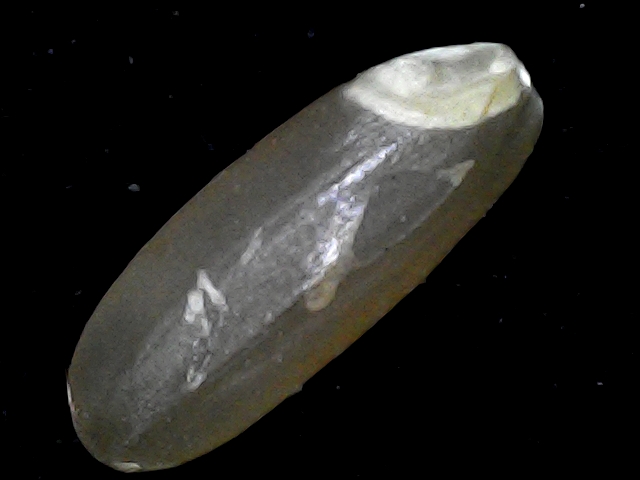
Rice variety: BR23